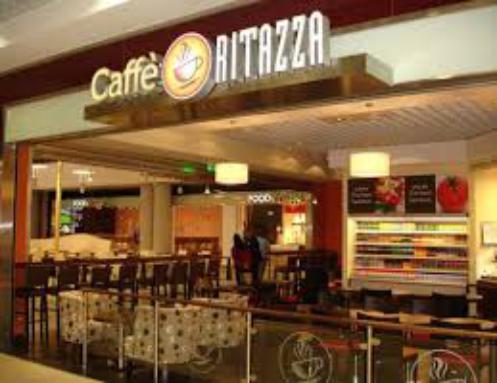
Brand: Caffe Ritazza
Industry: Food